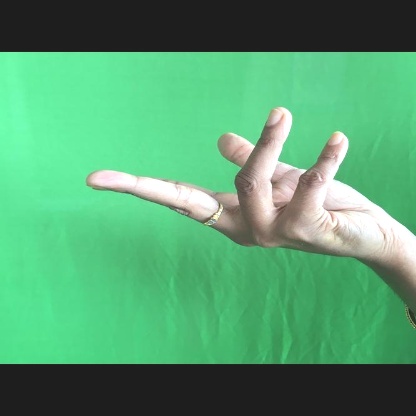
Mudra: Alapadmam